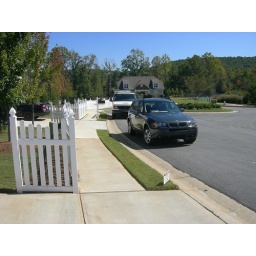
down the street (that's the club house in the background)